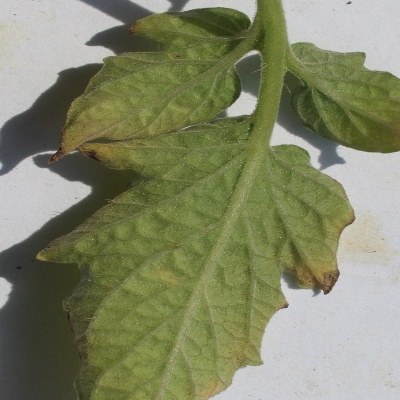
Crop: Tomato
Condition: leaf blight